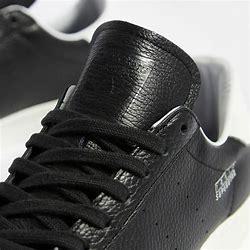
Brand: Adidas
Model: Superstar Pure